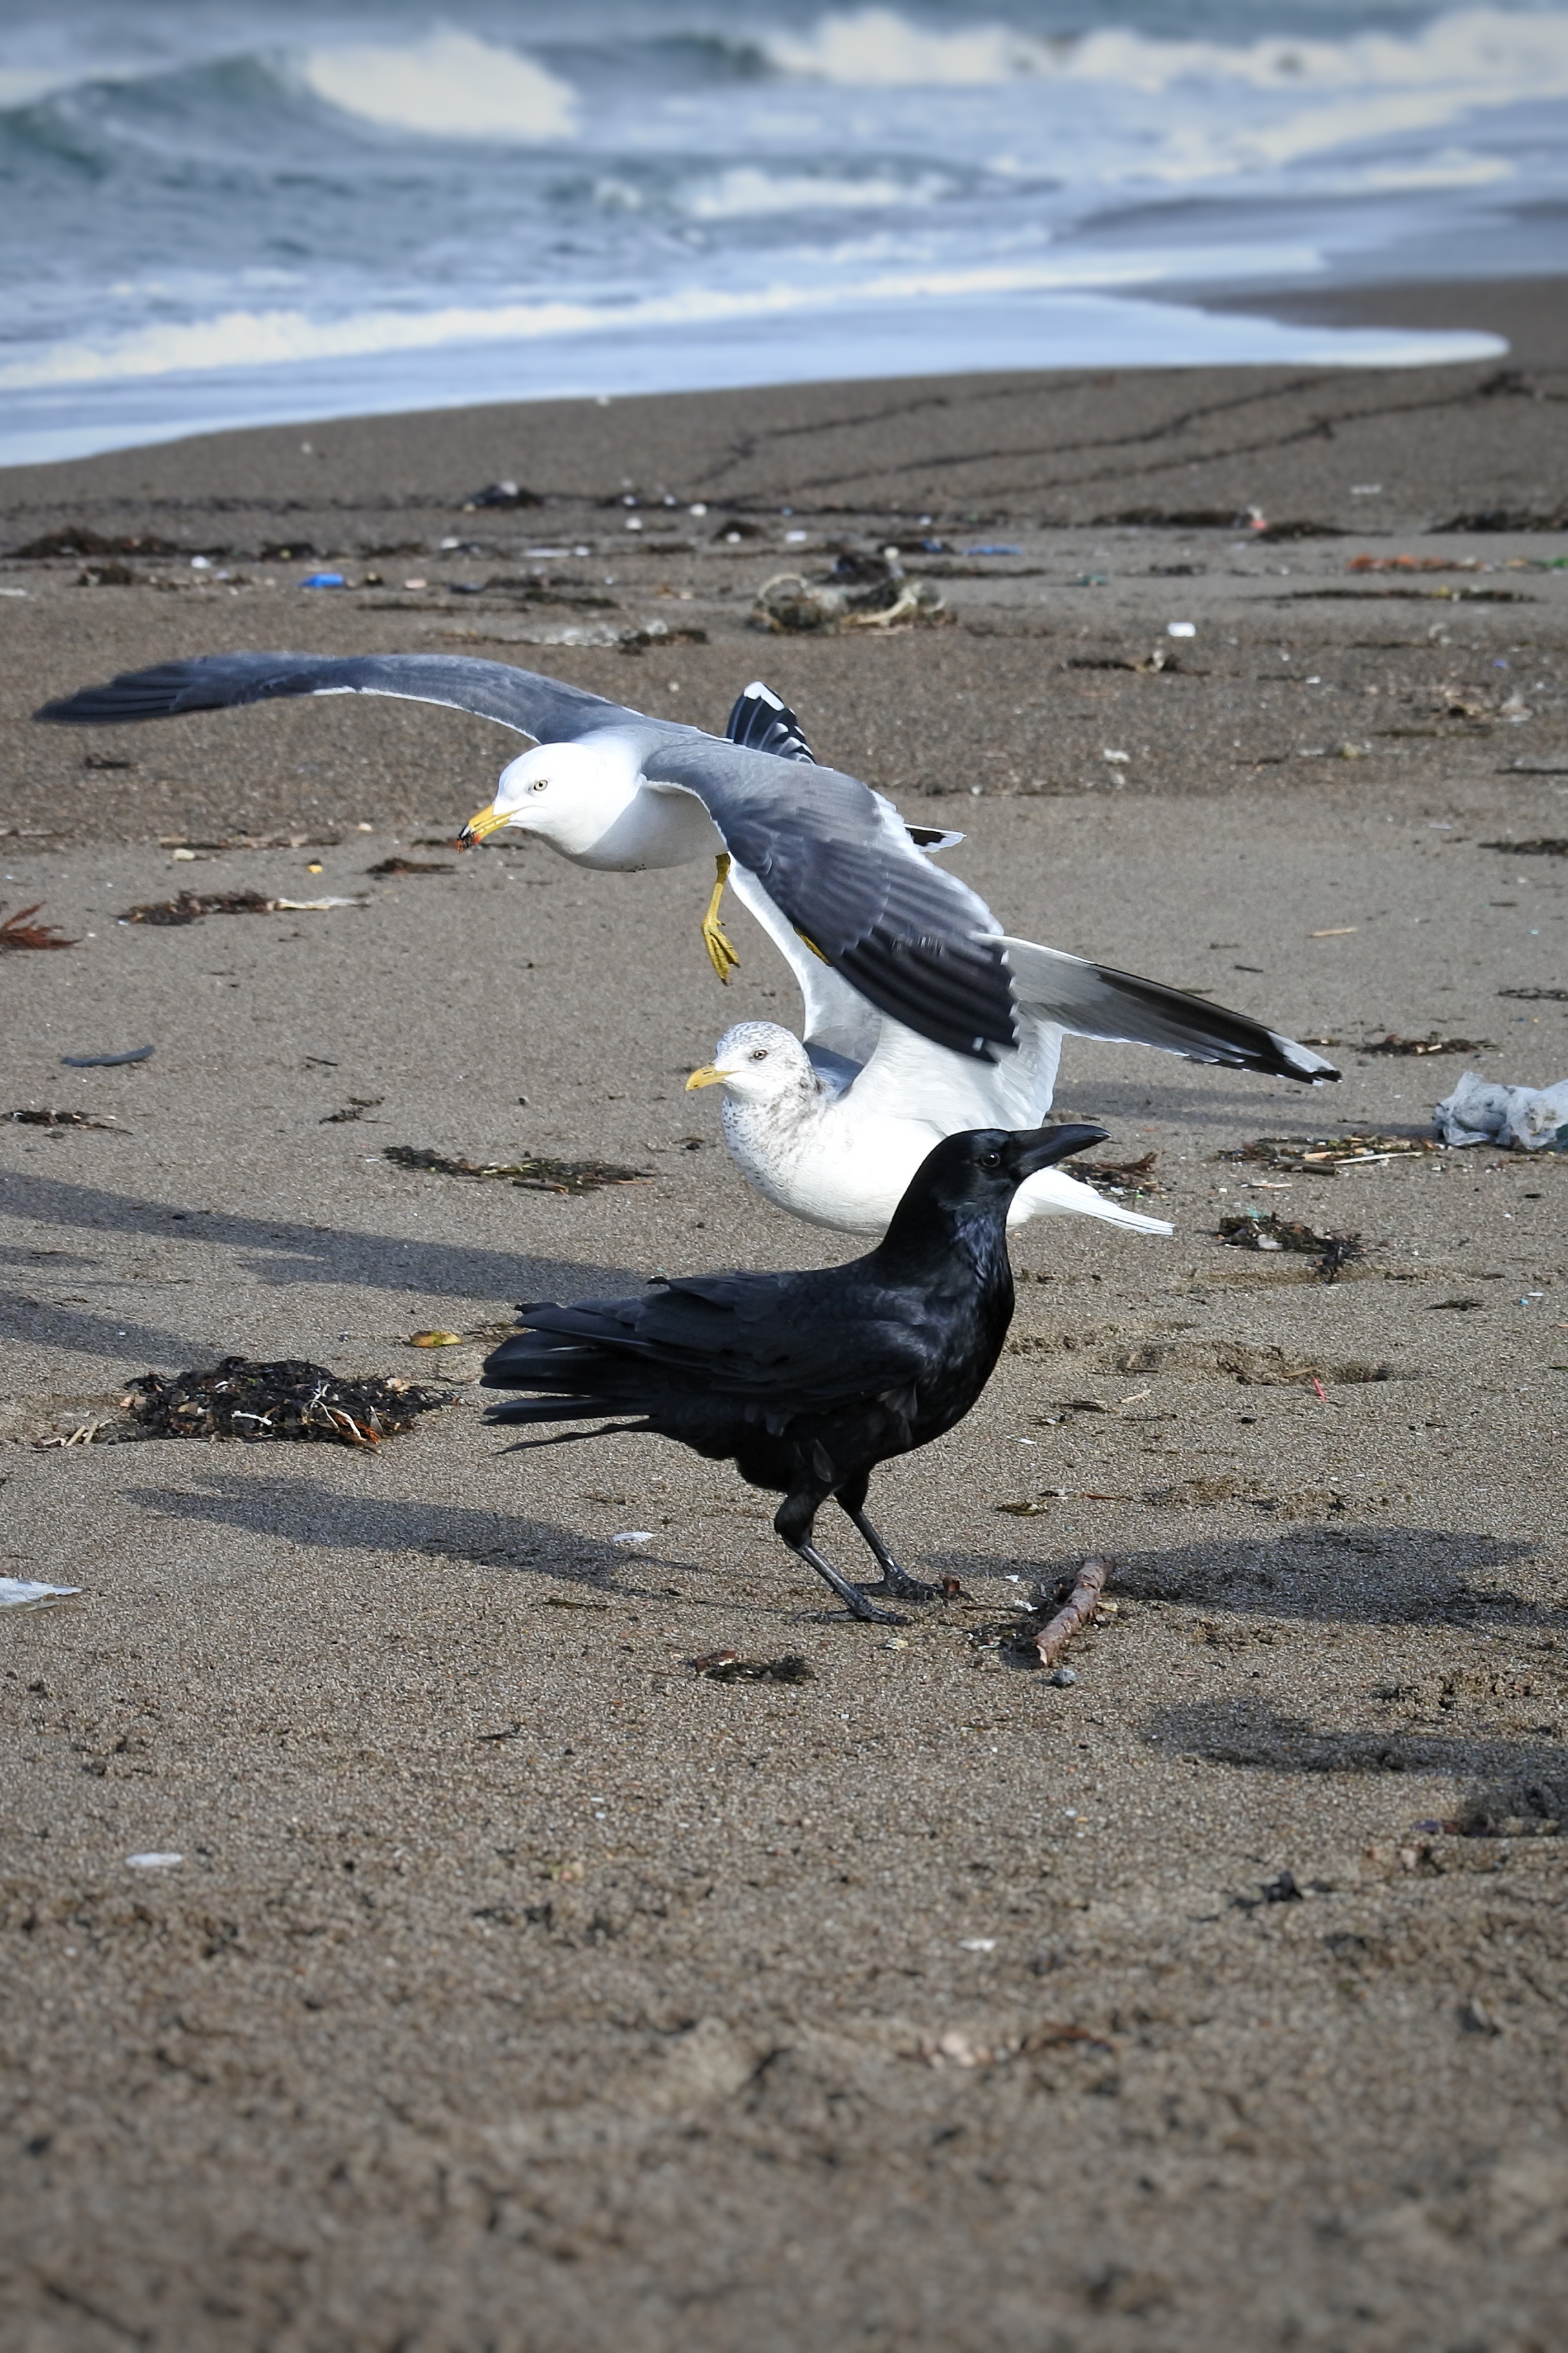
beach, sea, bird, wing, wave, animal, seabird, seagull, wildlife, gull, flight, natural, fauna, crow, wild animal, free, vertebrate, sea gull, low altitude flight, perching bird